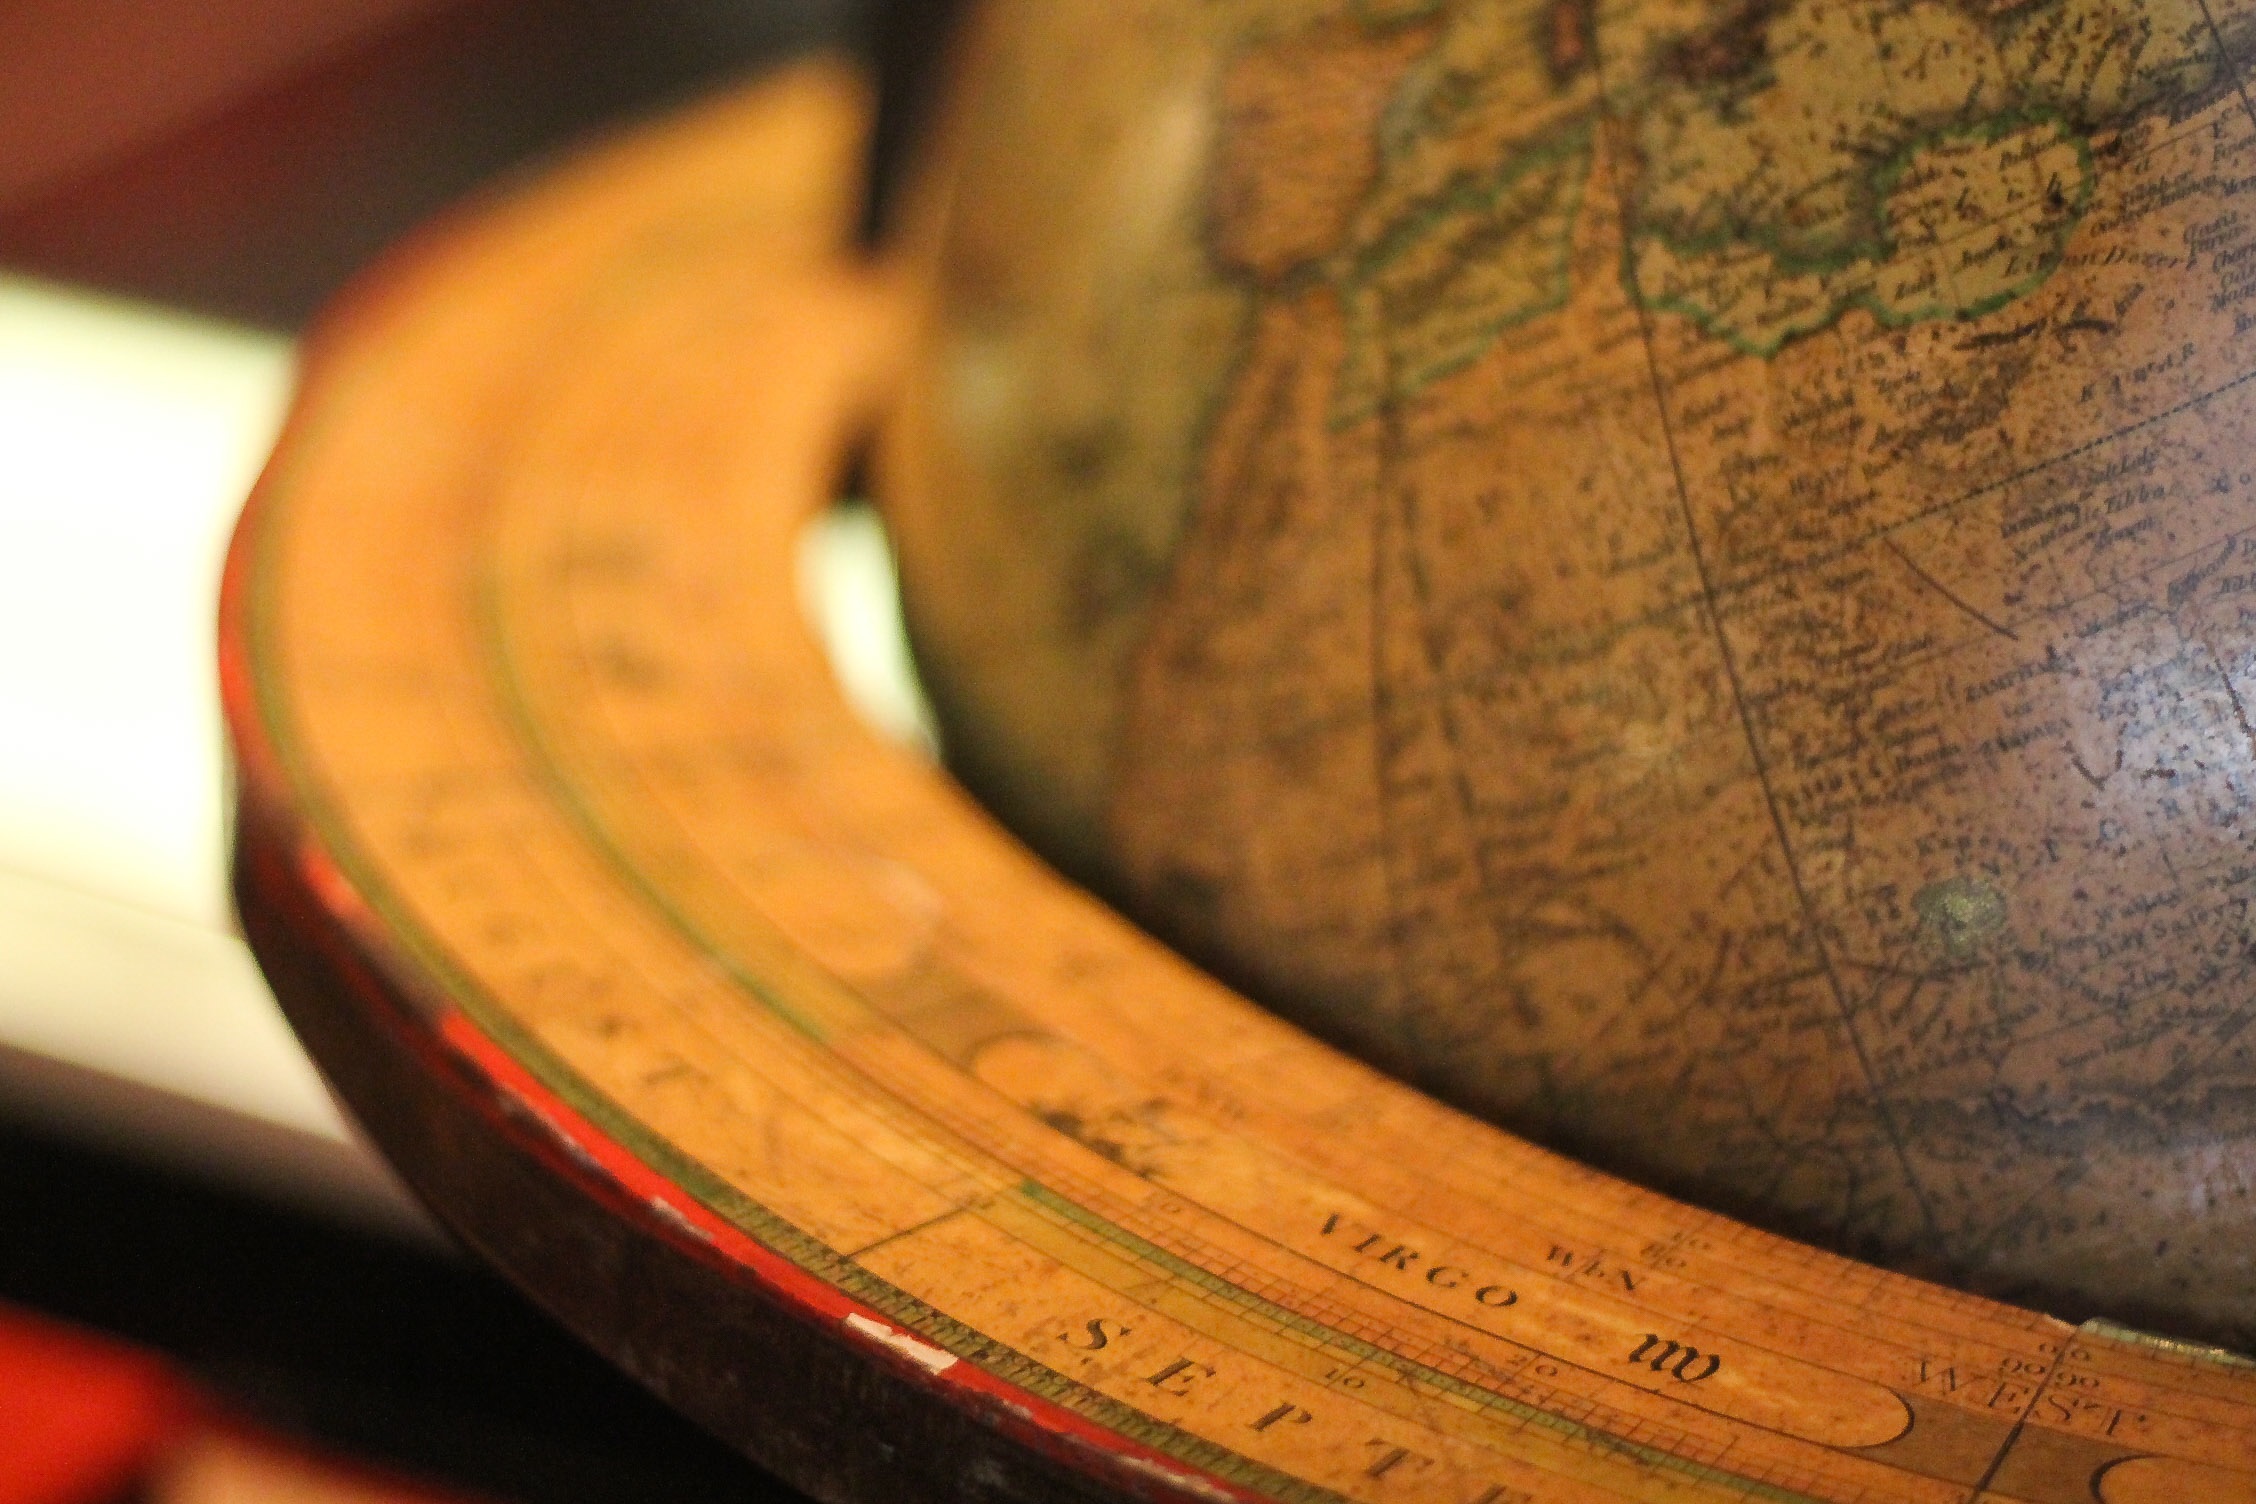
wood, photography, guitar, travel, color, map, circle, globe, world, close up, shape, macro photography, man made object, string instrument, plucked string instruments, coordinates